Toyota KR engine

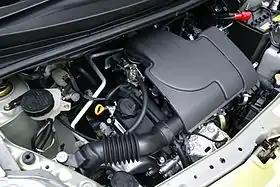
1KR-FE in a Daihatsu Sirion

The Toyota KR engine family is a straight-3 piston engine, designed by Daihatsu, a subsidiary of Toyota. The 1KR series uses aluminium engine blocks and chain driven DOHC cylinder heads. It uses multi-point fuel injection, and has 4 valves per cylinder. Some versions have VVT-i variable valve timing. The engine is exceptionally light: with all ancillaries.